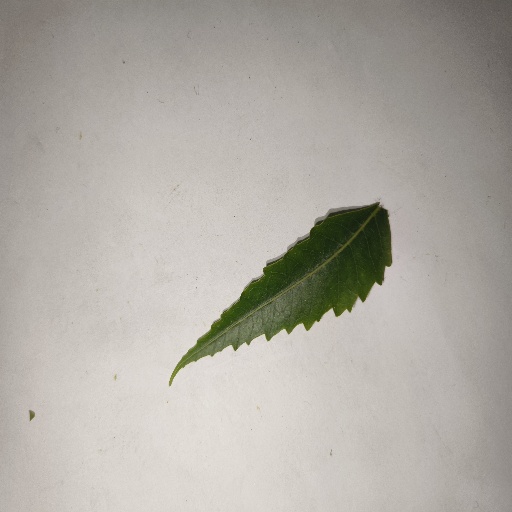
Species: Neem
Leaf condition: Healthy Leaf